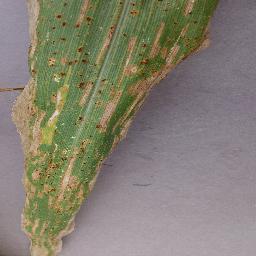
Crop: corn
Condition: (maize)_northern_blight